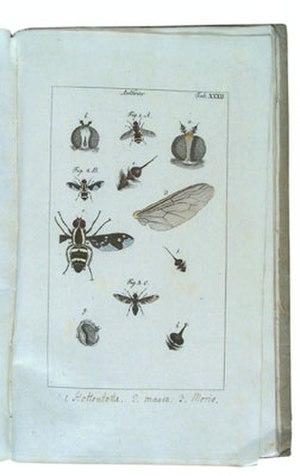
Johann Rudolph Schellenberg, né à Bâle le 4 janvier 1740 et mort 6 août 1806, est un graveur, poète et naturaliste suisse.